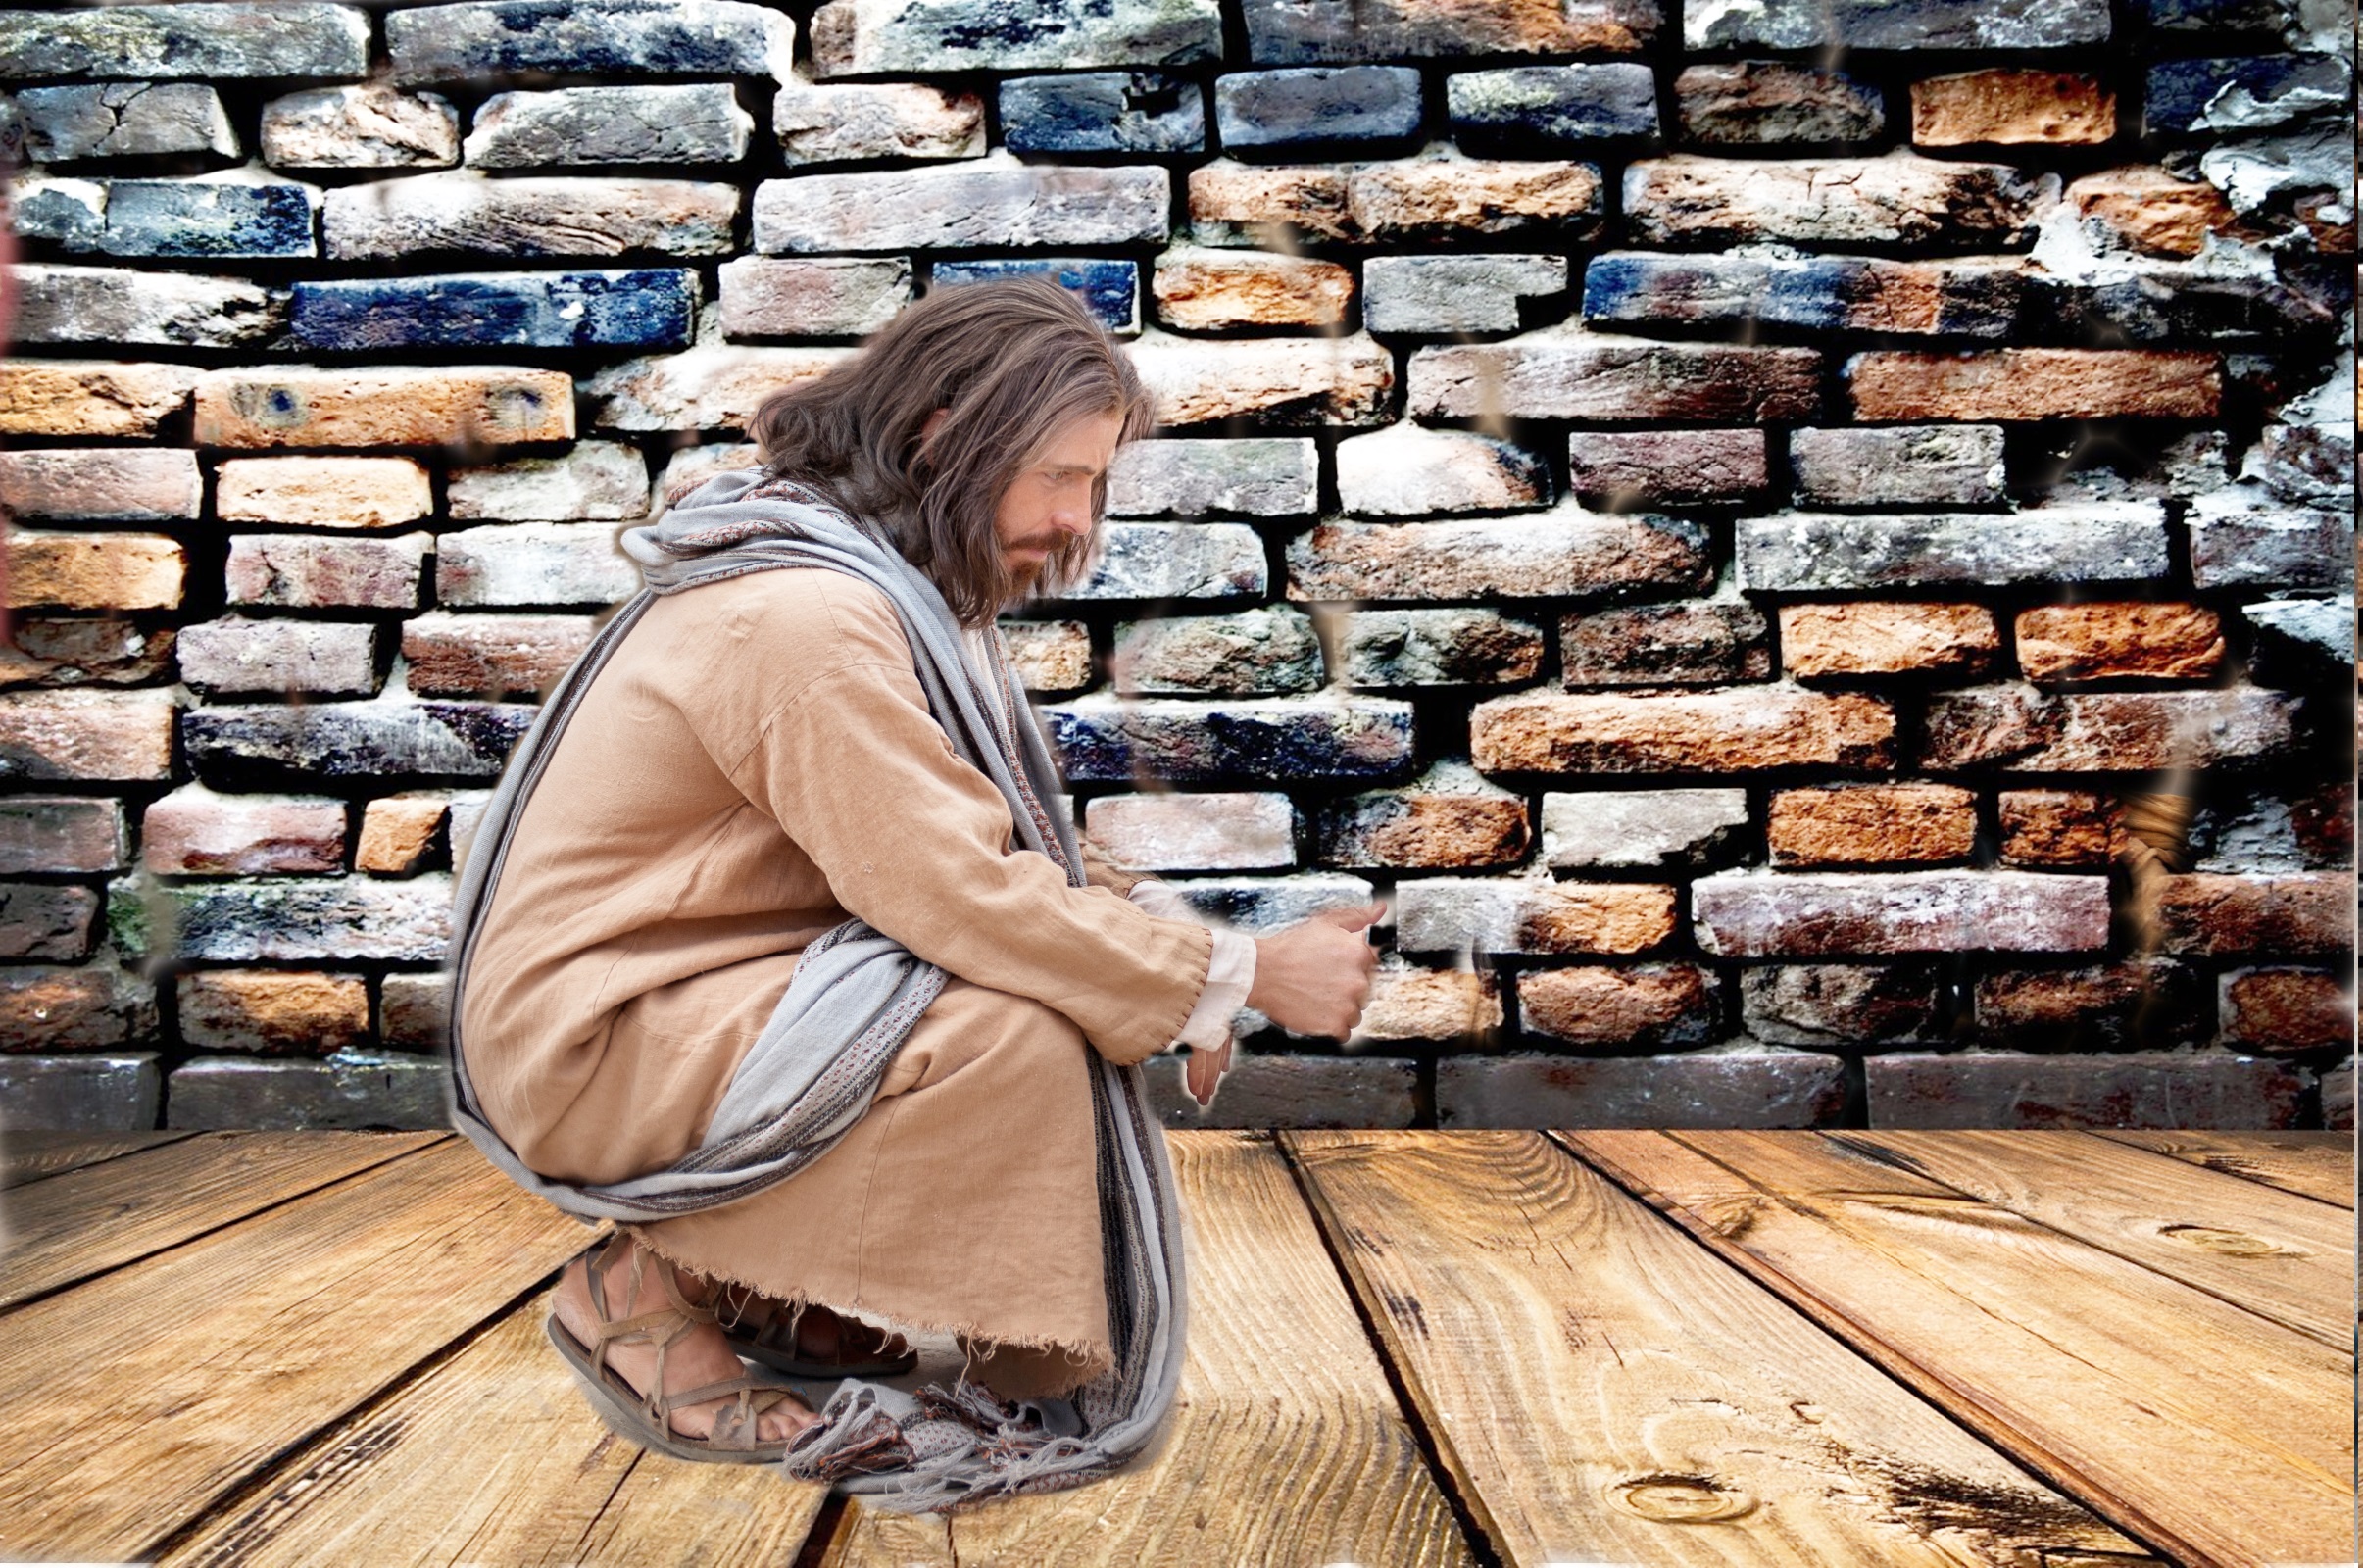
jesus, wall, brick, sitting, stone wall, brickwork, wood, outerwear, flooring, photography, floor, rock